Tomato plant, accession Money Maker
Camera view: bottom (45 deg); turntable rotation: 120 degrees
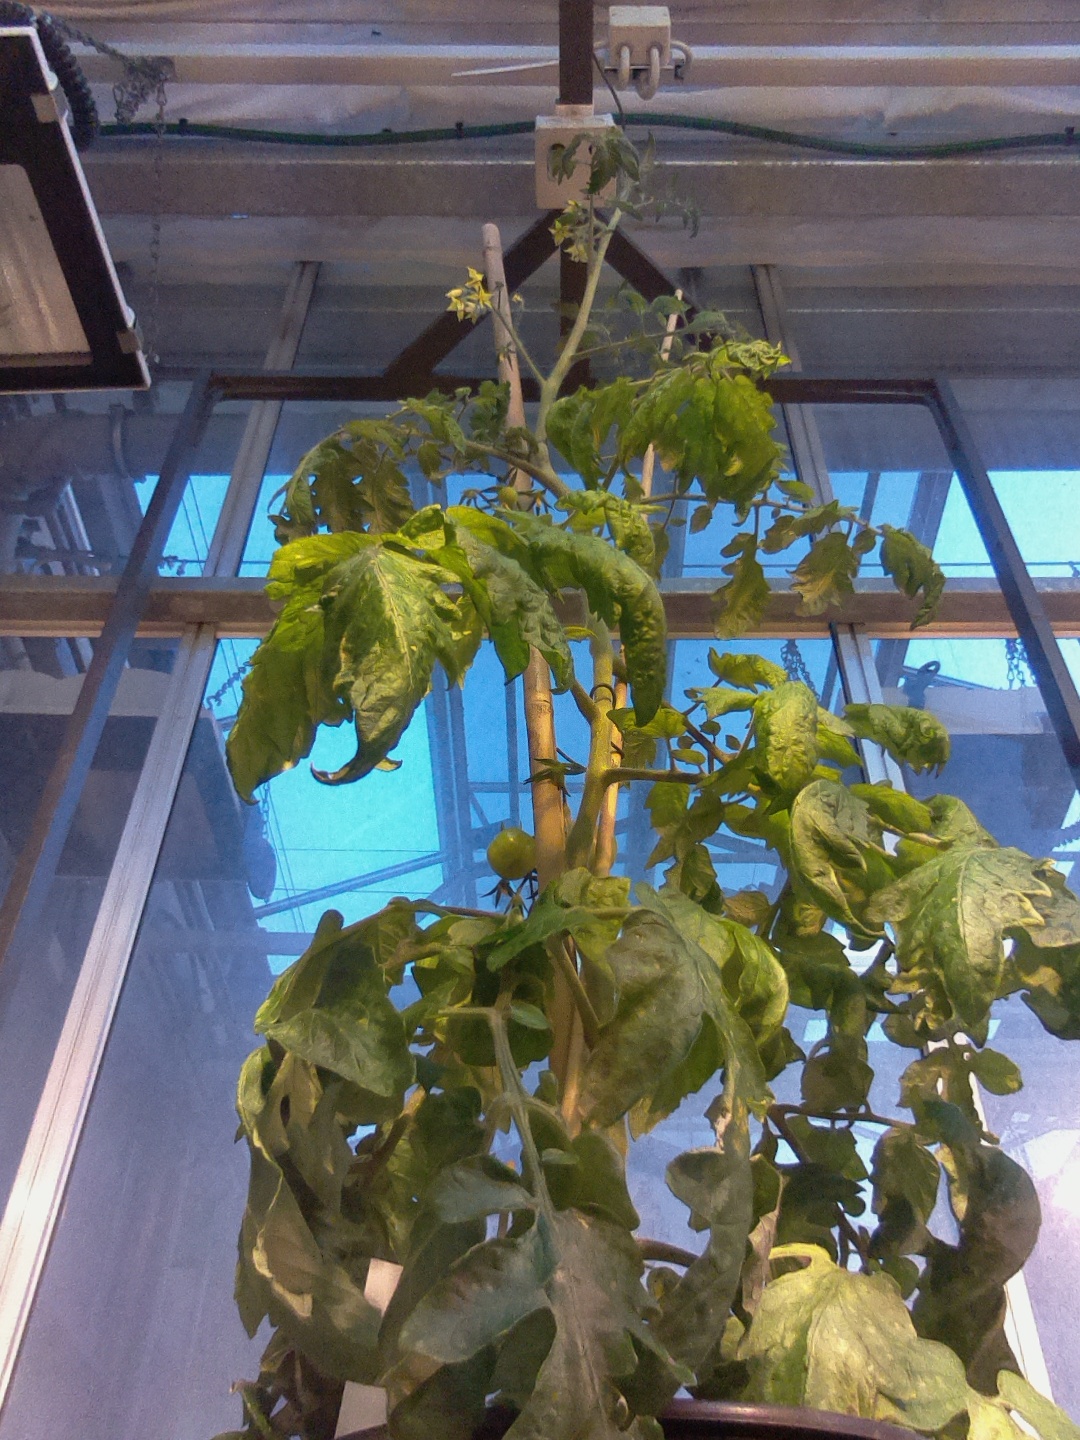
BBCH growth stage 72: 20%-30% of final fruit size